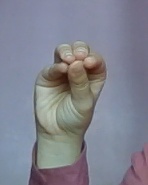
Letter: ha